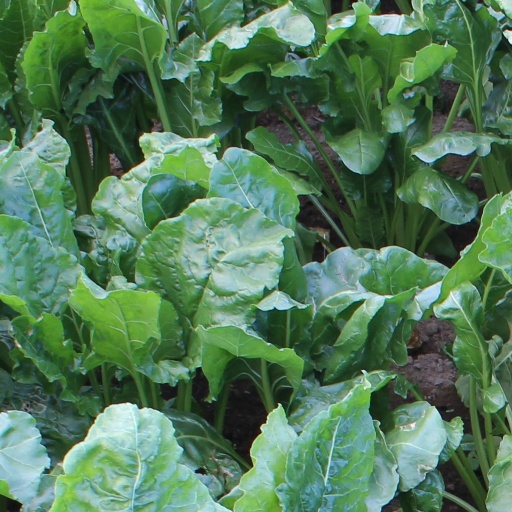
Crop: sugar beet